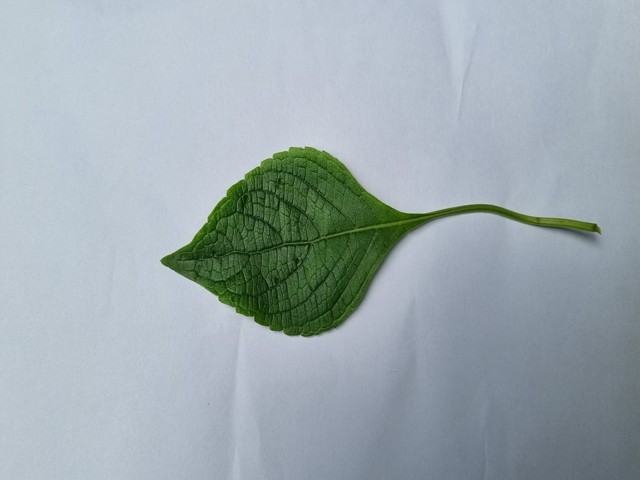
Plant: ramtulsi